Andrey Nartov

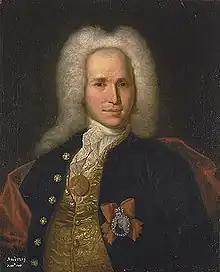
Andrey Nartov

Andrey Konstantinovich Nartov (1683—1756) was a Russian scientist, military engineer, inventor and sculptor. He was a personal craftsman of Peter I of Russia, and later a member of the Russian Academy of Science.